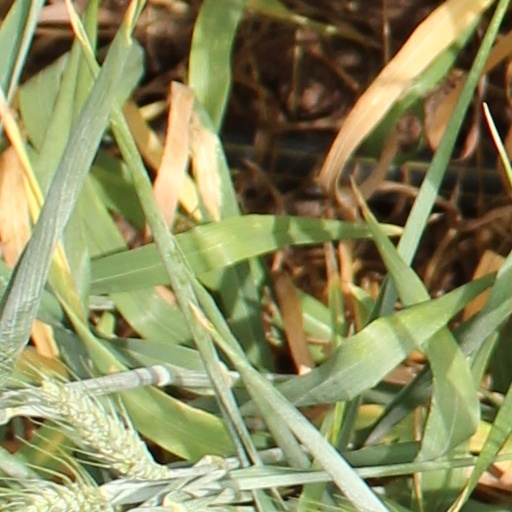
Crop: wheat